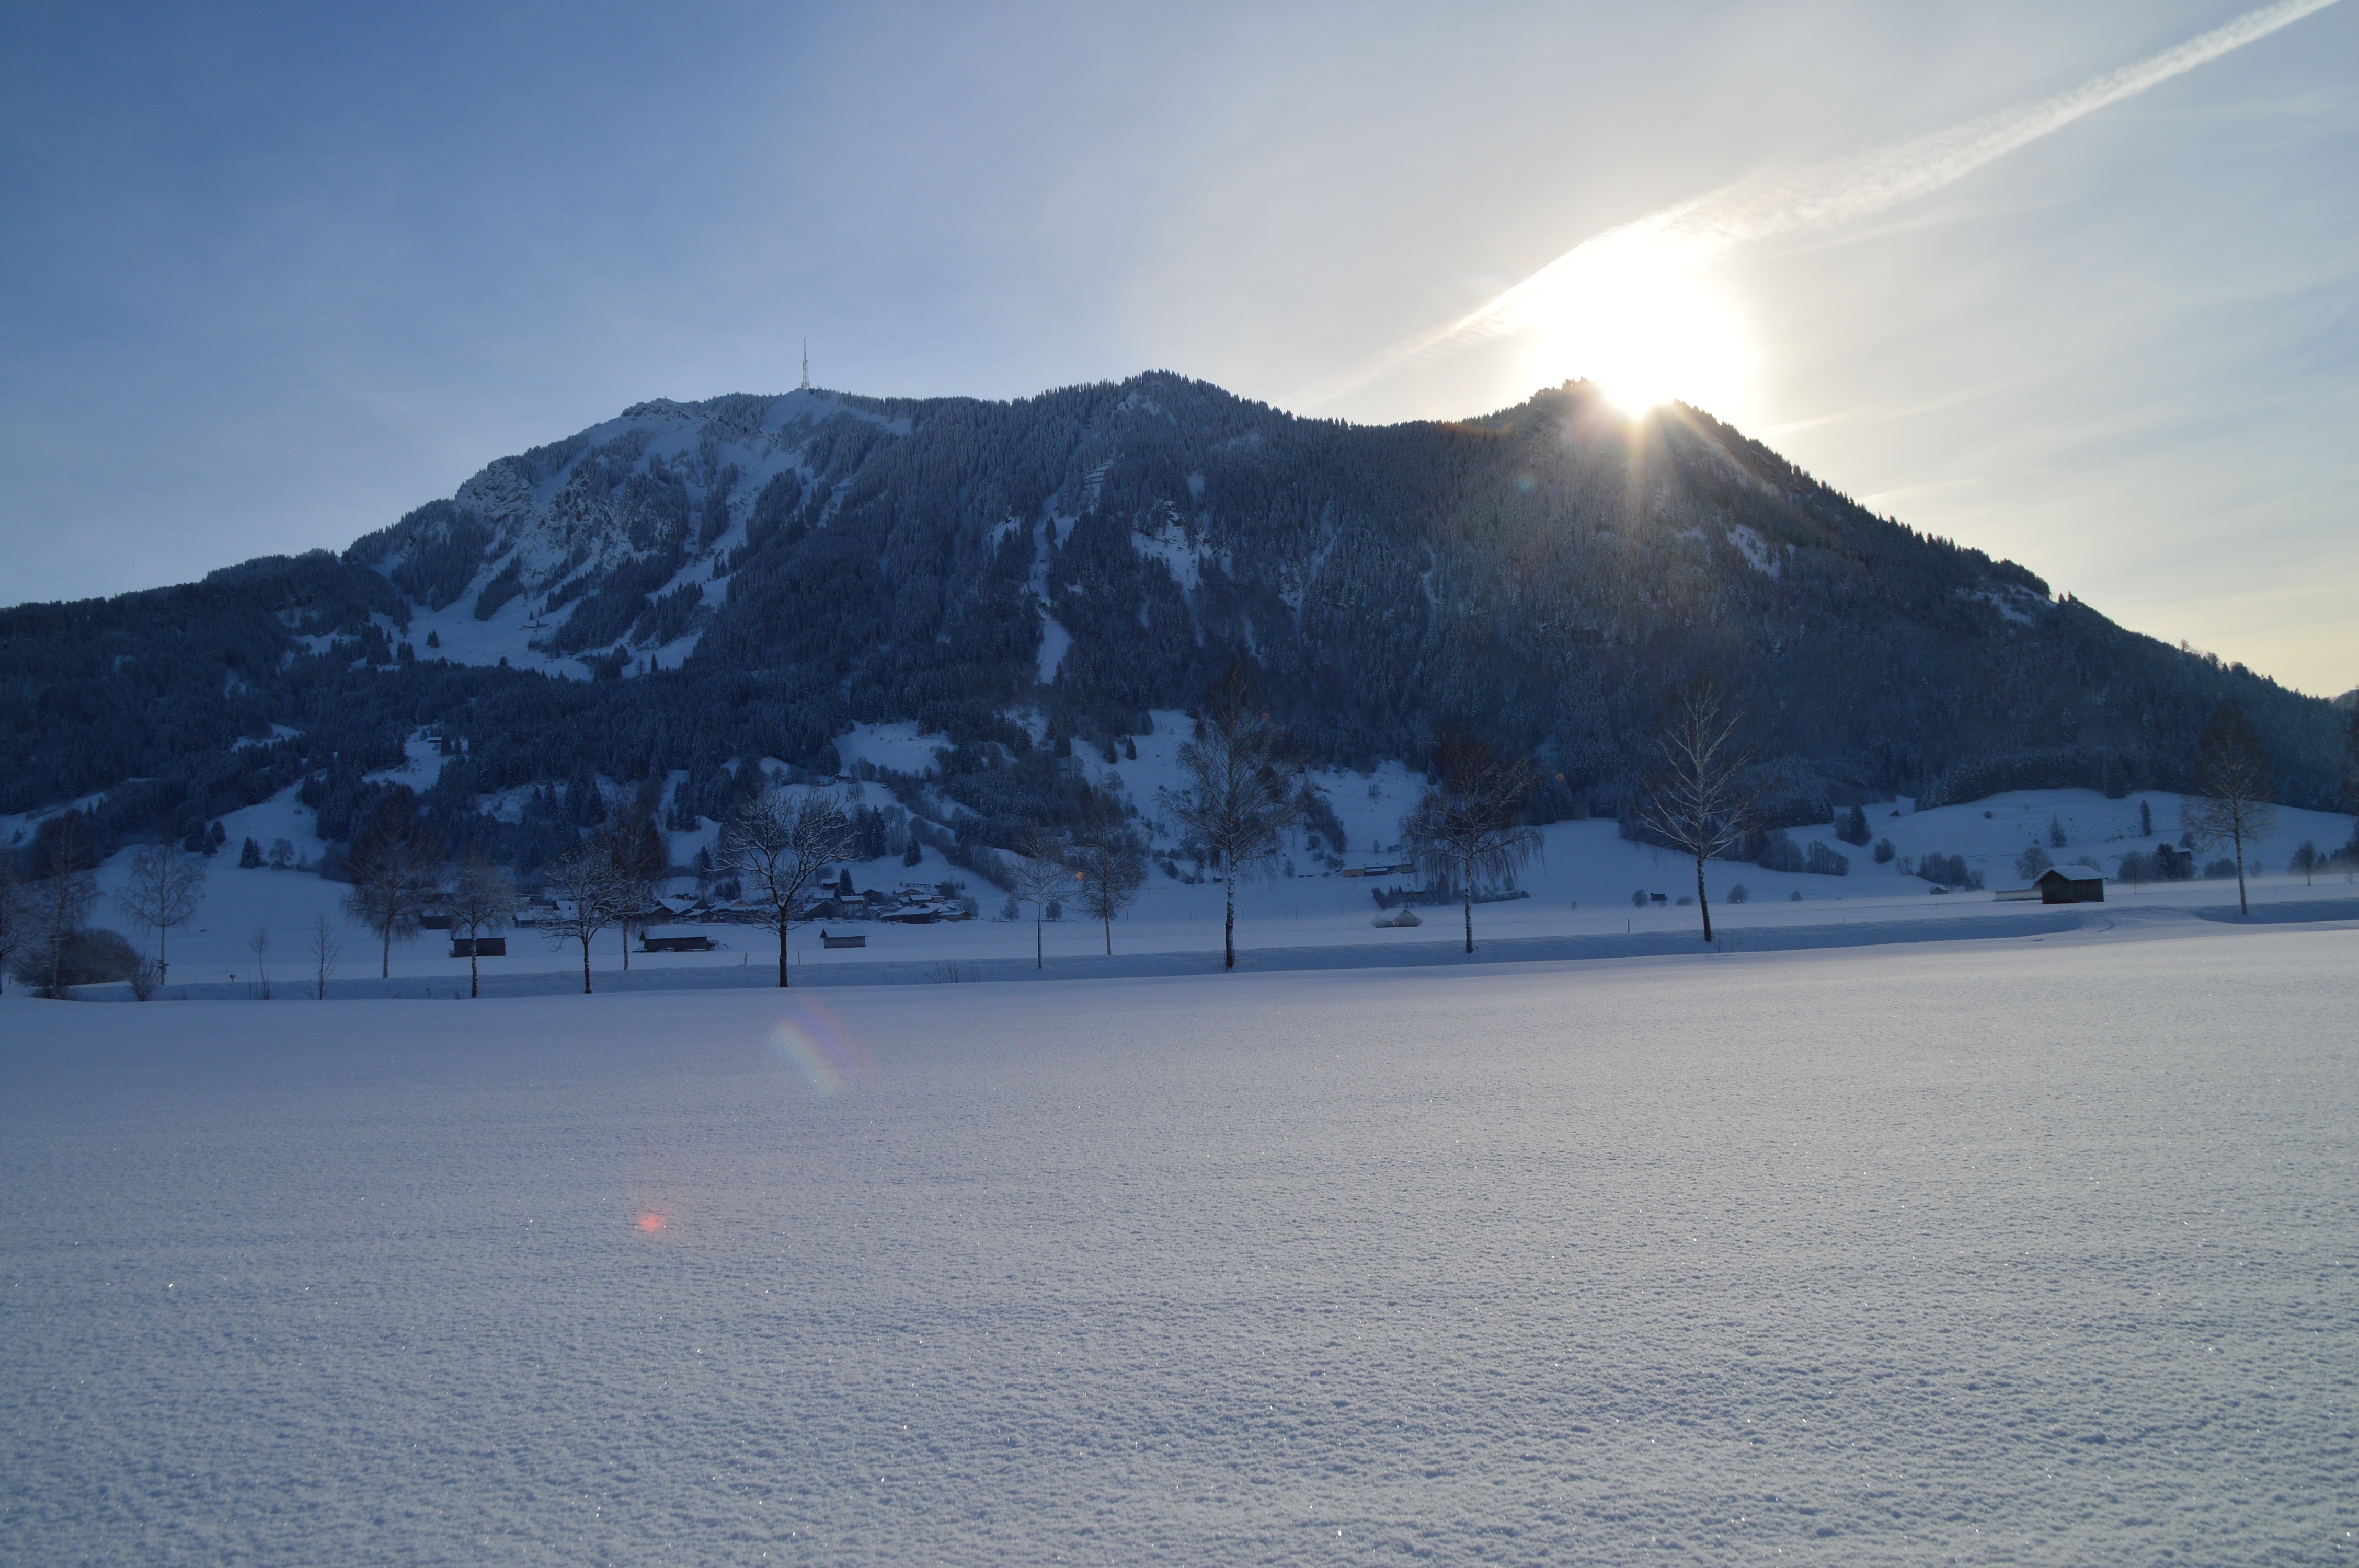
mountain, snow, cold, winter, cloud, sunrise, sunlight, morning, lake, mountain range, ice, weather, arctic, season, alps, piste, landform, allg u, greened, atmospheric phenomenon, mountainous landforms